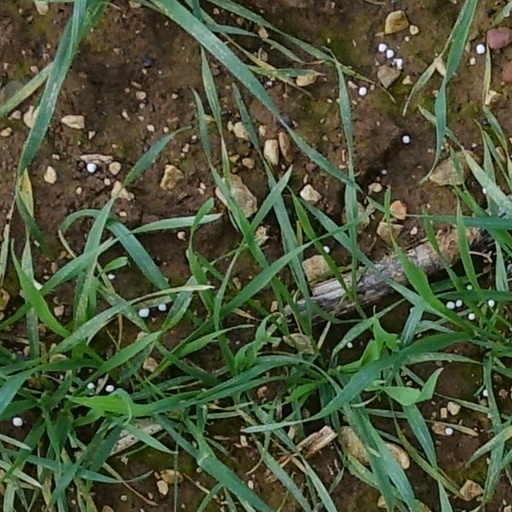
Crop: wheat